Assessment of the Battle of Long Tan

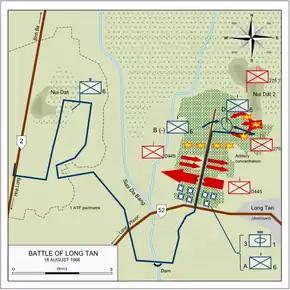
Battle of Long Tan, 18 August 1966

The Battle of Long Tan took place on 18 August 1966 in Phước Tuy province, South Vietnam, during the Vietnam War between Viet Cong and North Vietnamese units from the Viet Cong 275th Regiment, possibly reinforced by at least one North Vietnamese battalion, and D445 Provincial Mobile Battalion, and Australian forces from D Company, 6th Battalion, Royal Australian Regiment (6 RAR). Although the Australians were heavily outnumbered and almost overwhelmed by the Viet Cong the battle ended in a decisive victory for them, establishing their dominance over the province. This perspective however sharply contrasts with competing interpretations in which the D445 Battalion had garnered strong political support in Phuoc Tay. Furthermore, the local D445 Battalion was redeployed northwards against the newly deployed 11th Armored Cavalry Taskforce a month later and so the true significance of the battle is called into question.